Tyldesley

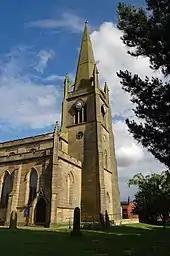
West end and spire of St George's Church

For many years Tyldesley's landscape was dominated by factory chimneys and pit headgear. Since the closure of the mines and demolition of the factories, St George's Church—one of the few structures in the town built of stone, with a spire rising to in height—and Top Chapel in the Market Square have become the chief landmarks; both are Grade II listed buildings. Tyldesley's built environment is almost uniformly constructed of brick.